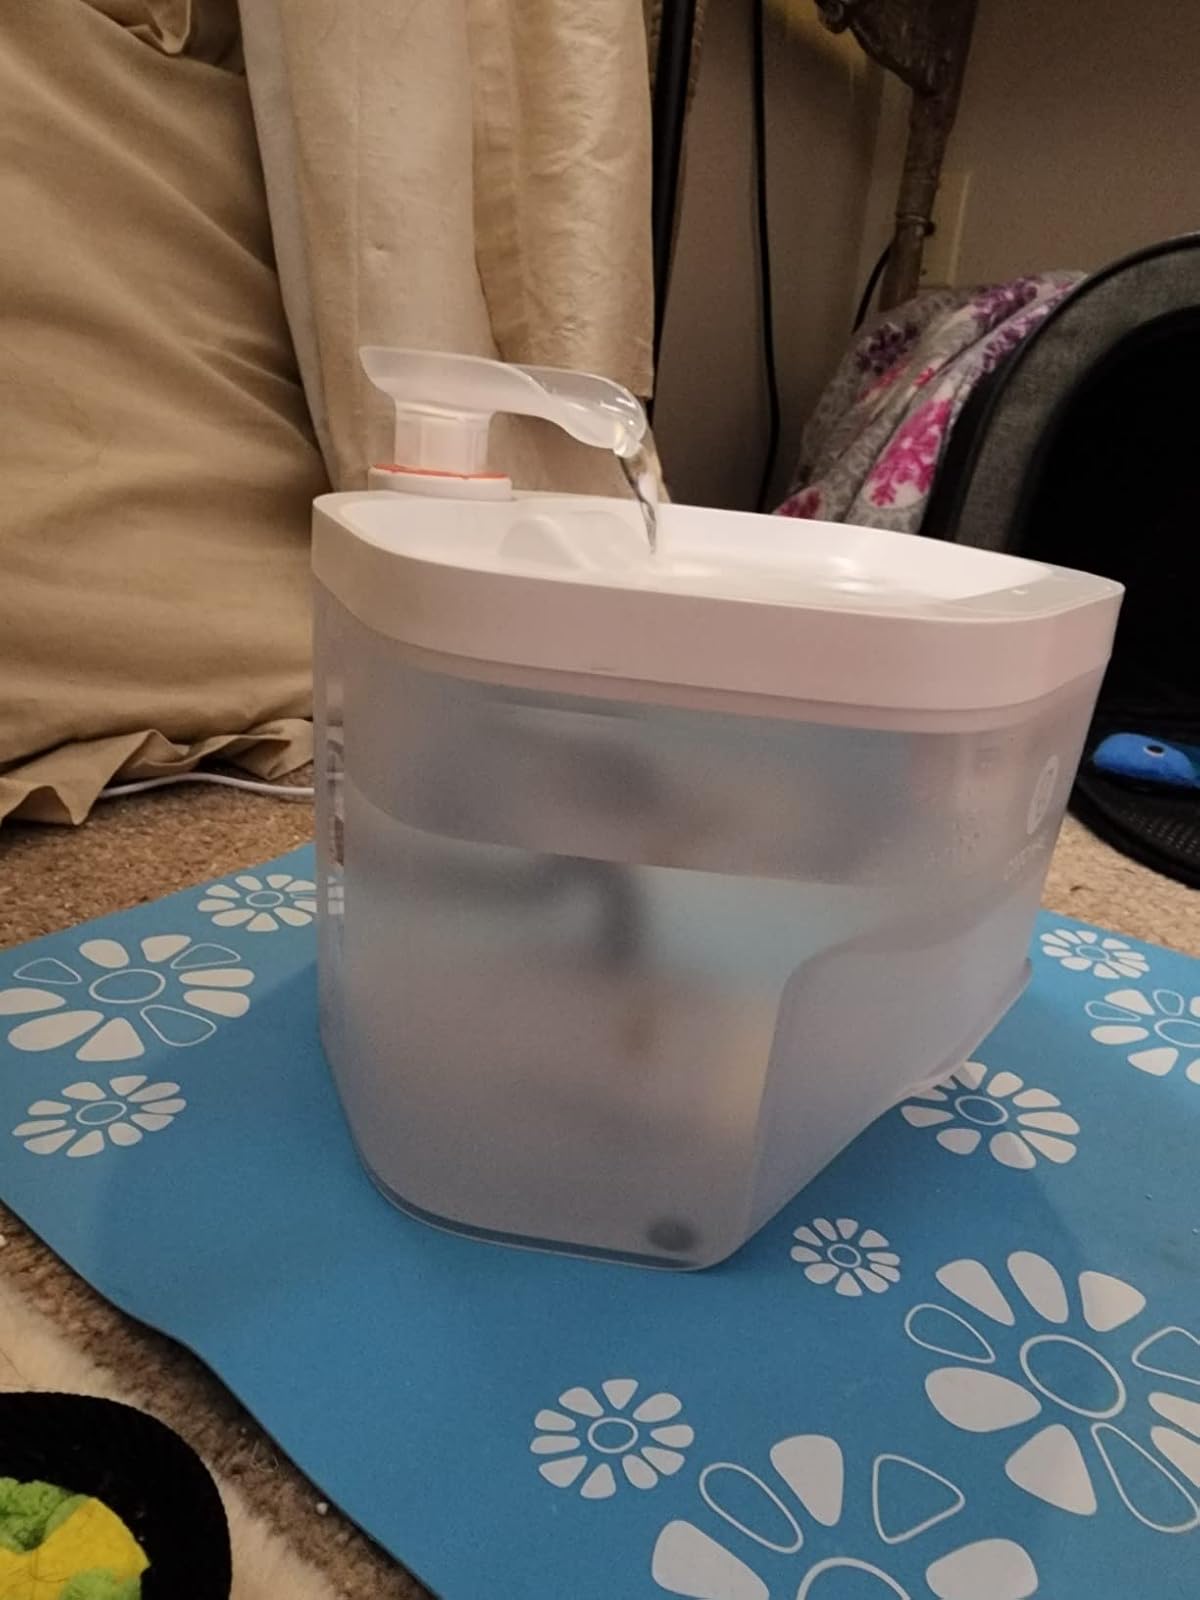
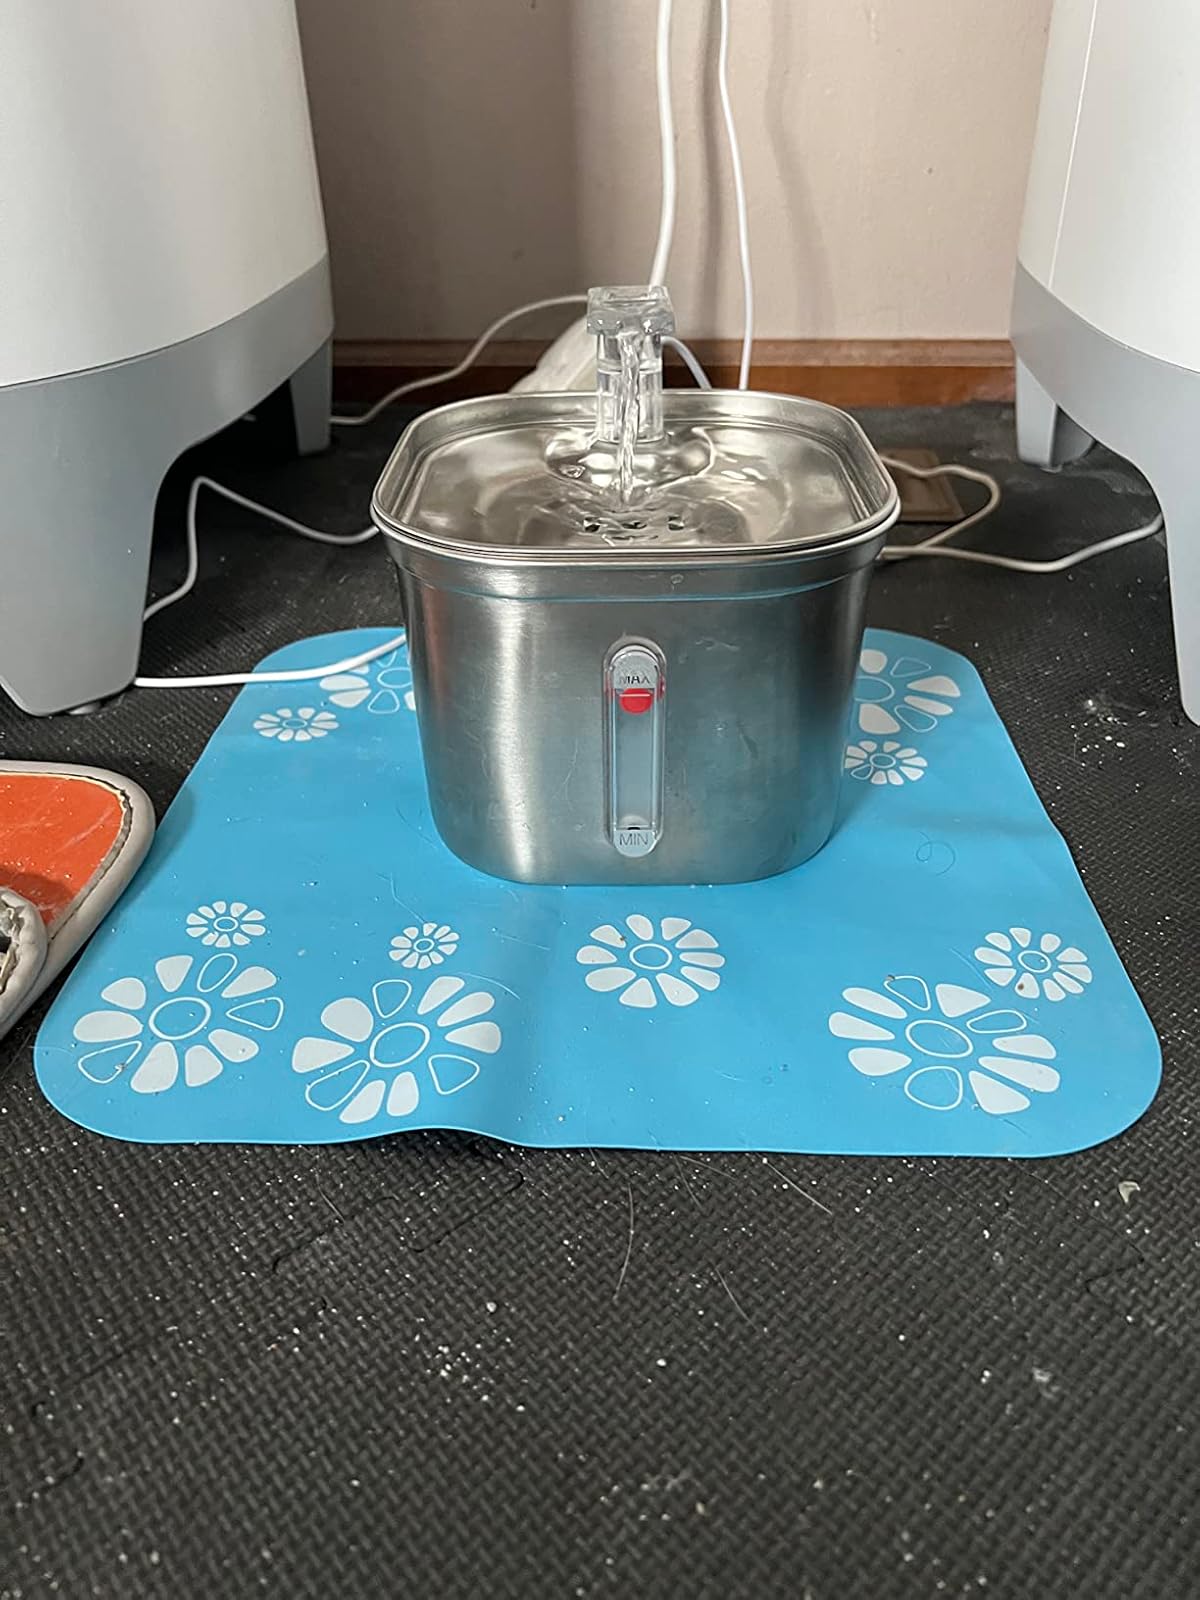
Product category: items_bowl
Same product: no